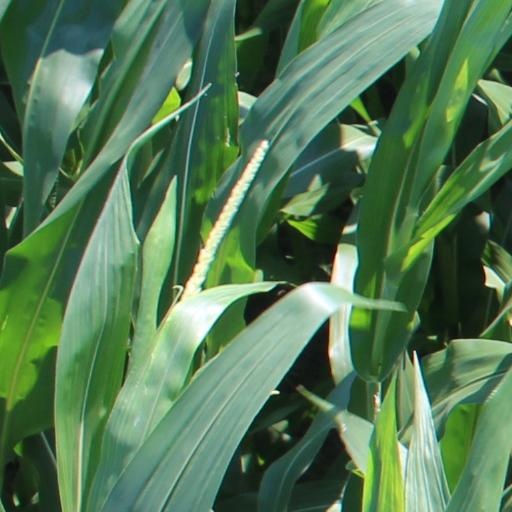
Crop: maize; corn